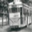
Label: streetcar